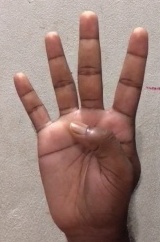
ASL sign: 4